Khmelnytskyi National University

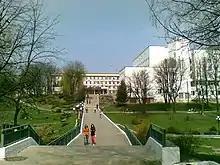
Central alley of the Botanical Garden of Khmelnytsky National University

The Khmelnytskyi National University is a Ukrainian state-sponsored university in Khmelnytskyi, Ukraine.